Sport in Wales

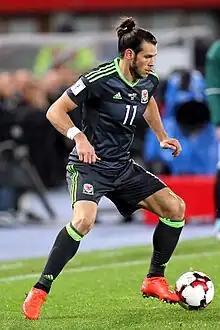
Gareth Bale playing football for Wales versus Austria.

The governing body for football in Wales is the Football Association of Wales. It runs the national teams, the recreational game and the main cup competitions. Dragon Park, the Wales National Football Development Centre, is located in Newport.